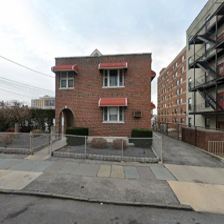
Label: streetView